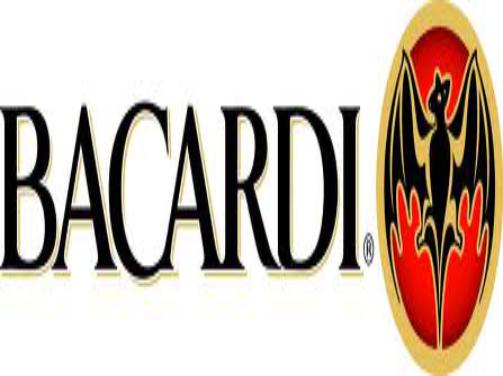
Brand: Bacardi
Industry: Food